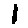
Label: 1